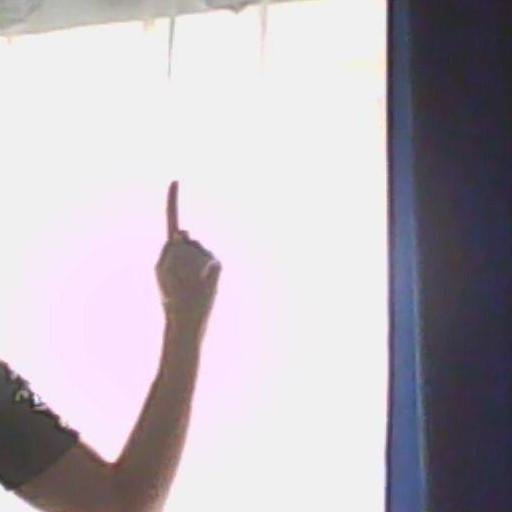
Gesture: one